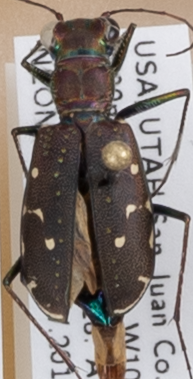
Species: Cicindela punctulata punctulata
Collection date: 2018-07-24
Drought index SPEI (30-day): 0.39
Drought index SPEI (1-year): -2.09
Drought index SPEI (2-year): -2.09